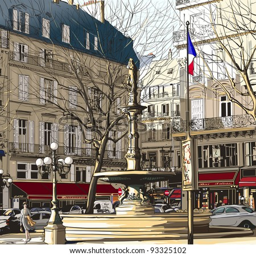
vector illustration of a view